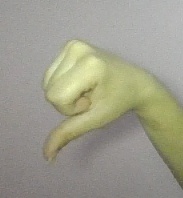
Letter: waw